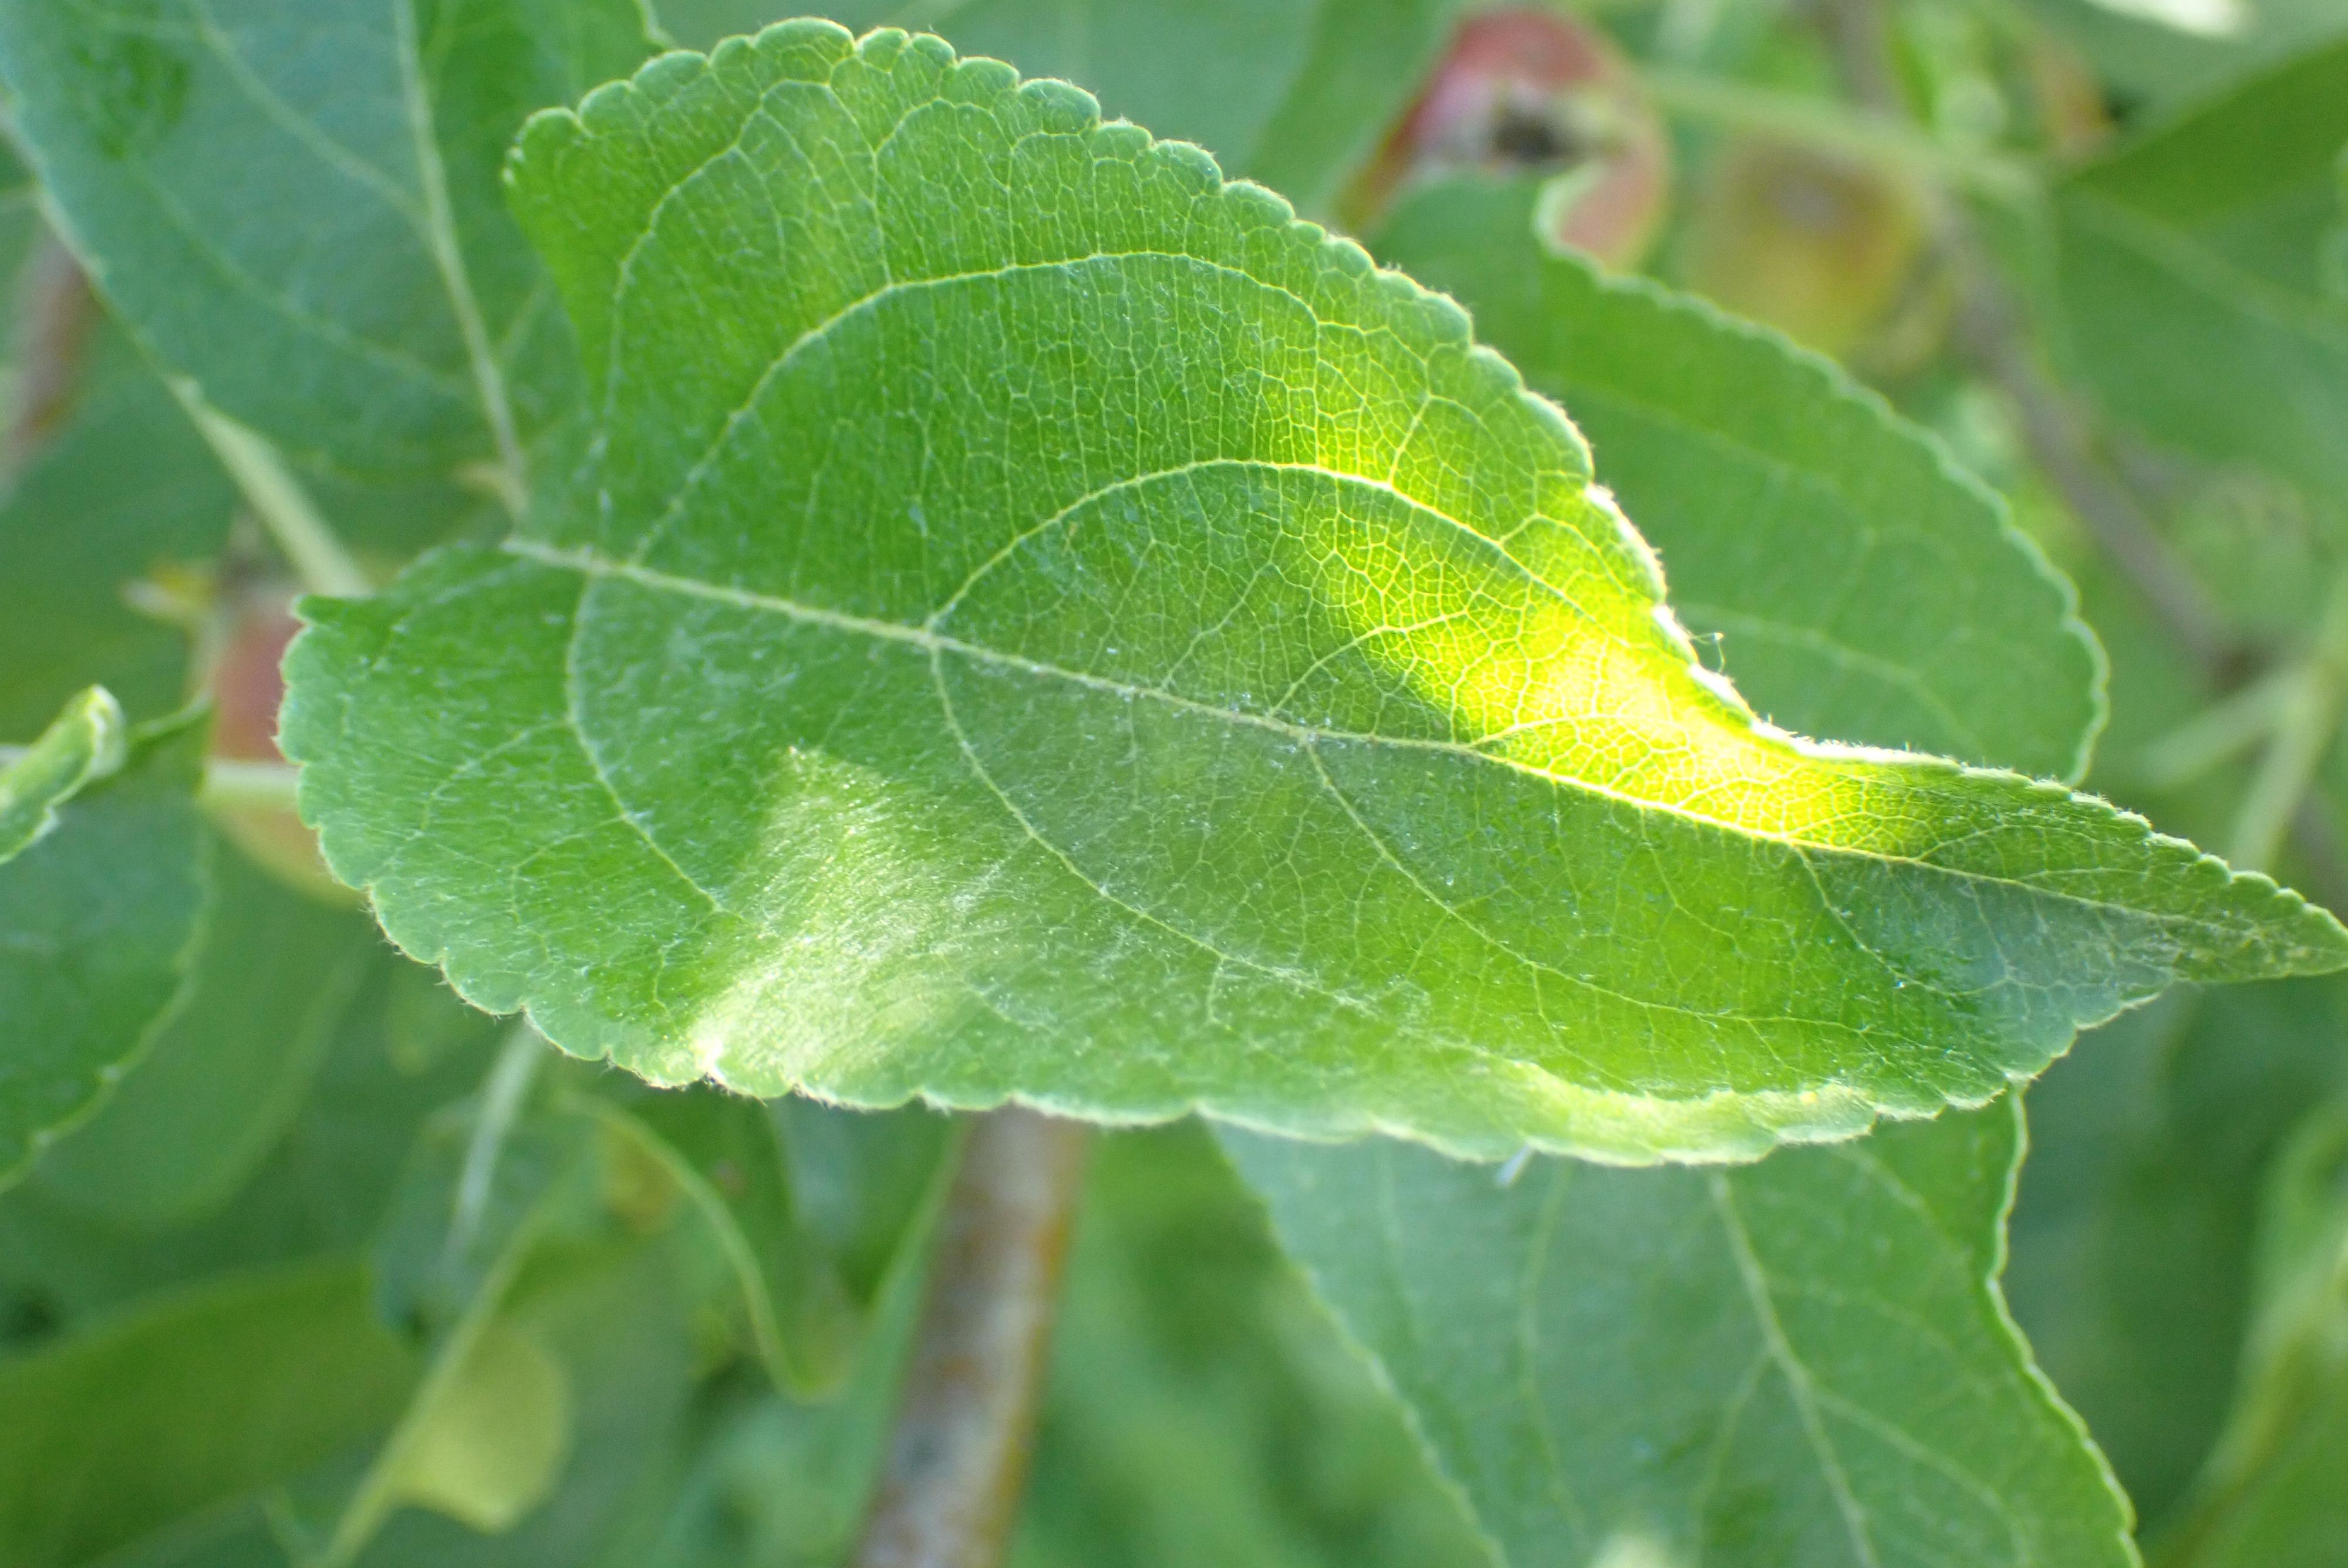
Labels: healthy